Isthmus of Ierapetra

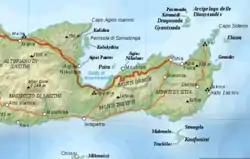
The isthmus of Ierapetra.

The Isthmus of Ierapetra (Ισθμός της Ιεράπετρας) is a strip of land on the Greek island of Crete which connects the easternmost municipality, Siteia, to the rest of the island. Its name comes from the largest settlement, Ierapetra (Ιεράπετρα), which is situated on the south coast.